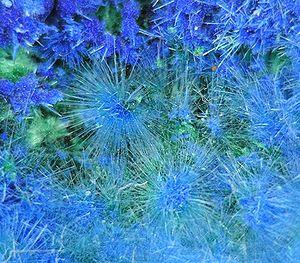
La cyanotrichite est une espèce minérale composée de sulfate de cuivre hydraté, d'aluminium et d'hydroxyde de formule: Cu₄Al₂[(OH)₁₂/SO₄].2H₂O. Les cristaux peuvent atteindre 3 cm.